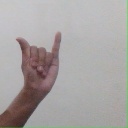
अक्षर: य